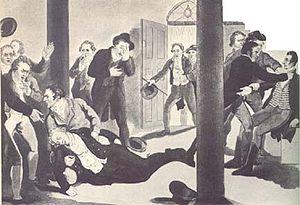
Spencer Perceval, né le 1ᵉʳ novembre 1762 à Londres et mort le 11 mai 1812 dans cette même ville, est un homme d'État britannique ayant exercé la fonction de Premier ministre de 1809 jusqu'à son assassinat en 1812.
Le palais de Westminster, également désigné sous le nom de Chambres du Parlement, est le lieu où siège le Parlement du Royaume-Uni : la Chambre des communes et la Chambre des lords. Le palais borde la rive nord de la Tamise et se situe au centre de la ville, dans l'arrondissement londonien de la cité de Westminster.
L’assassinat de Spencer Perceval, Premier ministre du Royaume-Uni, a eu lieu à la Chambre des communes du Royaume-Uni à Londres le 11 mai 1812 à 17 h 15. Son tueur était John Bellingham, un marchand de Liverpool qui avait des doléances contre le gouvernement. Bellignham a été mis en détention, puis quatre jours après le meurtre, un procès a eu lieu et il a été condamné à mort. Il a été pendu à la prison de Newgate le 18 mai 1812.